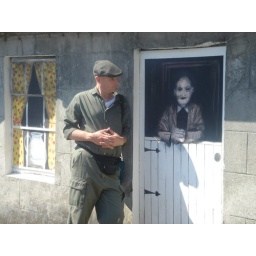
Someone painted this amusing trompe-l'oeil window and door on the side of a garage in Carlingford, Co Louth, Ireland.